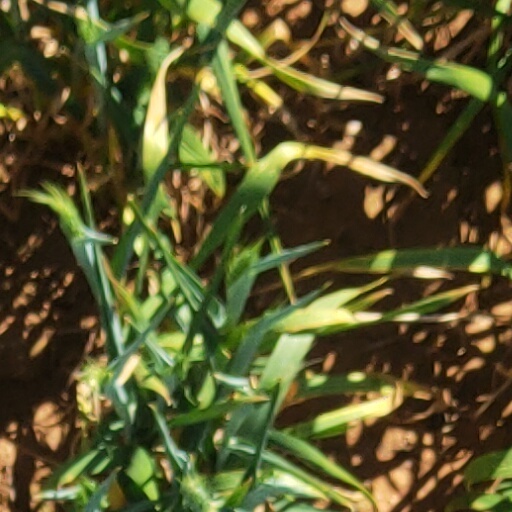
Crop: wheat